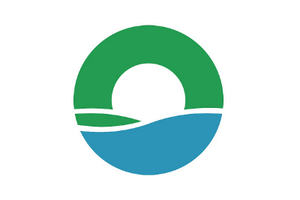
Hokota est une ville située dans la préfecture d'Ibaraki, sur l'île de Honshū, au Japon.